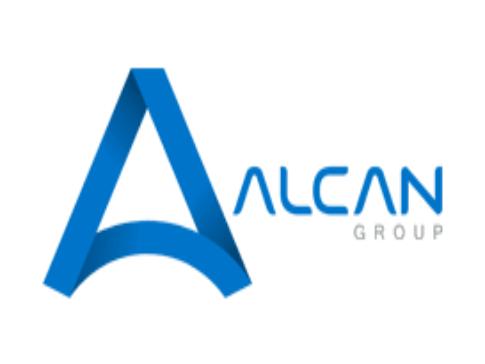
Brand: alcan
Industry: Sports